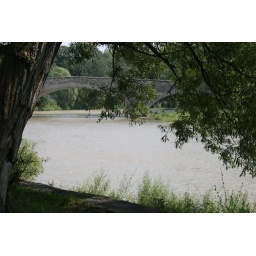
bridge over the river humber